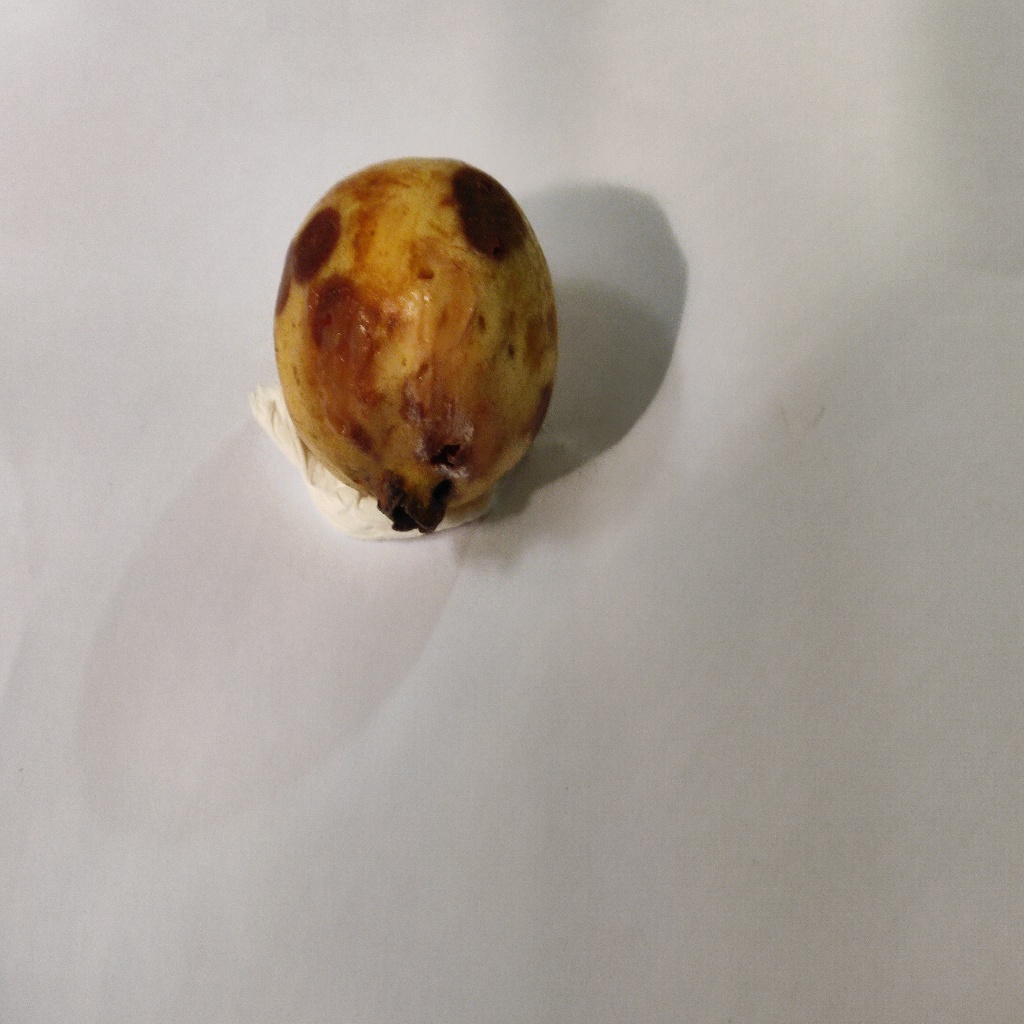
Crop: guava
Quality class: Defect